Aeshna

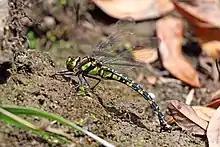
"A. petalura" female laying eggsPhulchowki, Nepal

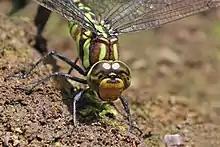
"A. petalura" female laying eggsPhulchowki, Nepal

Aeshna, or the mosaic darners, is a genus of dragonflies from the family Aeshnidae. Species within this genus are generally known as "hawkers" (Old World) or "darners" (New World).